Wrestle Kingdom 8

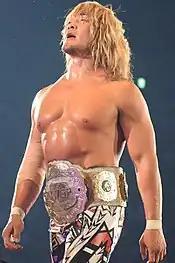
Hiroshi Tanahashi, who captured the IWGP Intercontinental Championship in the final match of the event

Wrestle Kingdom 8 was headlined by a "double main event", featuring Kazuchika Okada defending the IWGP Heavyweight Championship against Tetsuya Naito and Shinsuke Nakamura defending the IWGP Intercontinental Championship against Hiroshi Tanahashi. In the first of the main events, Okada made his seventh successful defense of the IWGP Heavyweight Championship against Naito, while the second main event saw Tanahashi defeat Nakamura to become the new IWGP Intercontinental Champion.